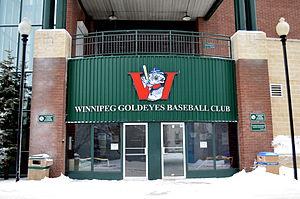
Le Shaw Park, anciennement le Canwest Park, est un stade de baseball de Winnipeg, capitale de la province canadienne du Manitoba. Il est situé sur les rives de la rivière Rouge. Il a ouvert le 24 mai 1999.